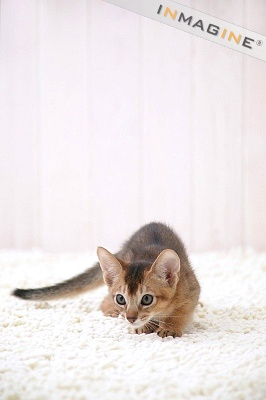
Breed: abyssinian